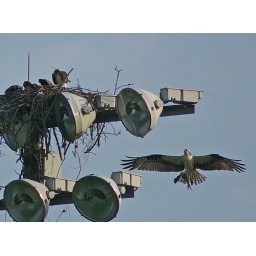
A male osprey arrives at the nest where his mate and three chicks await the fish in his talons.